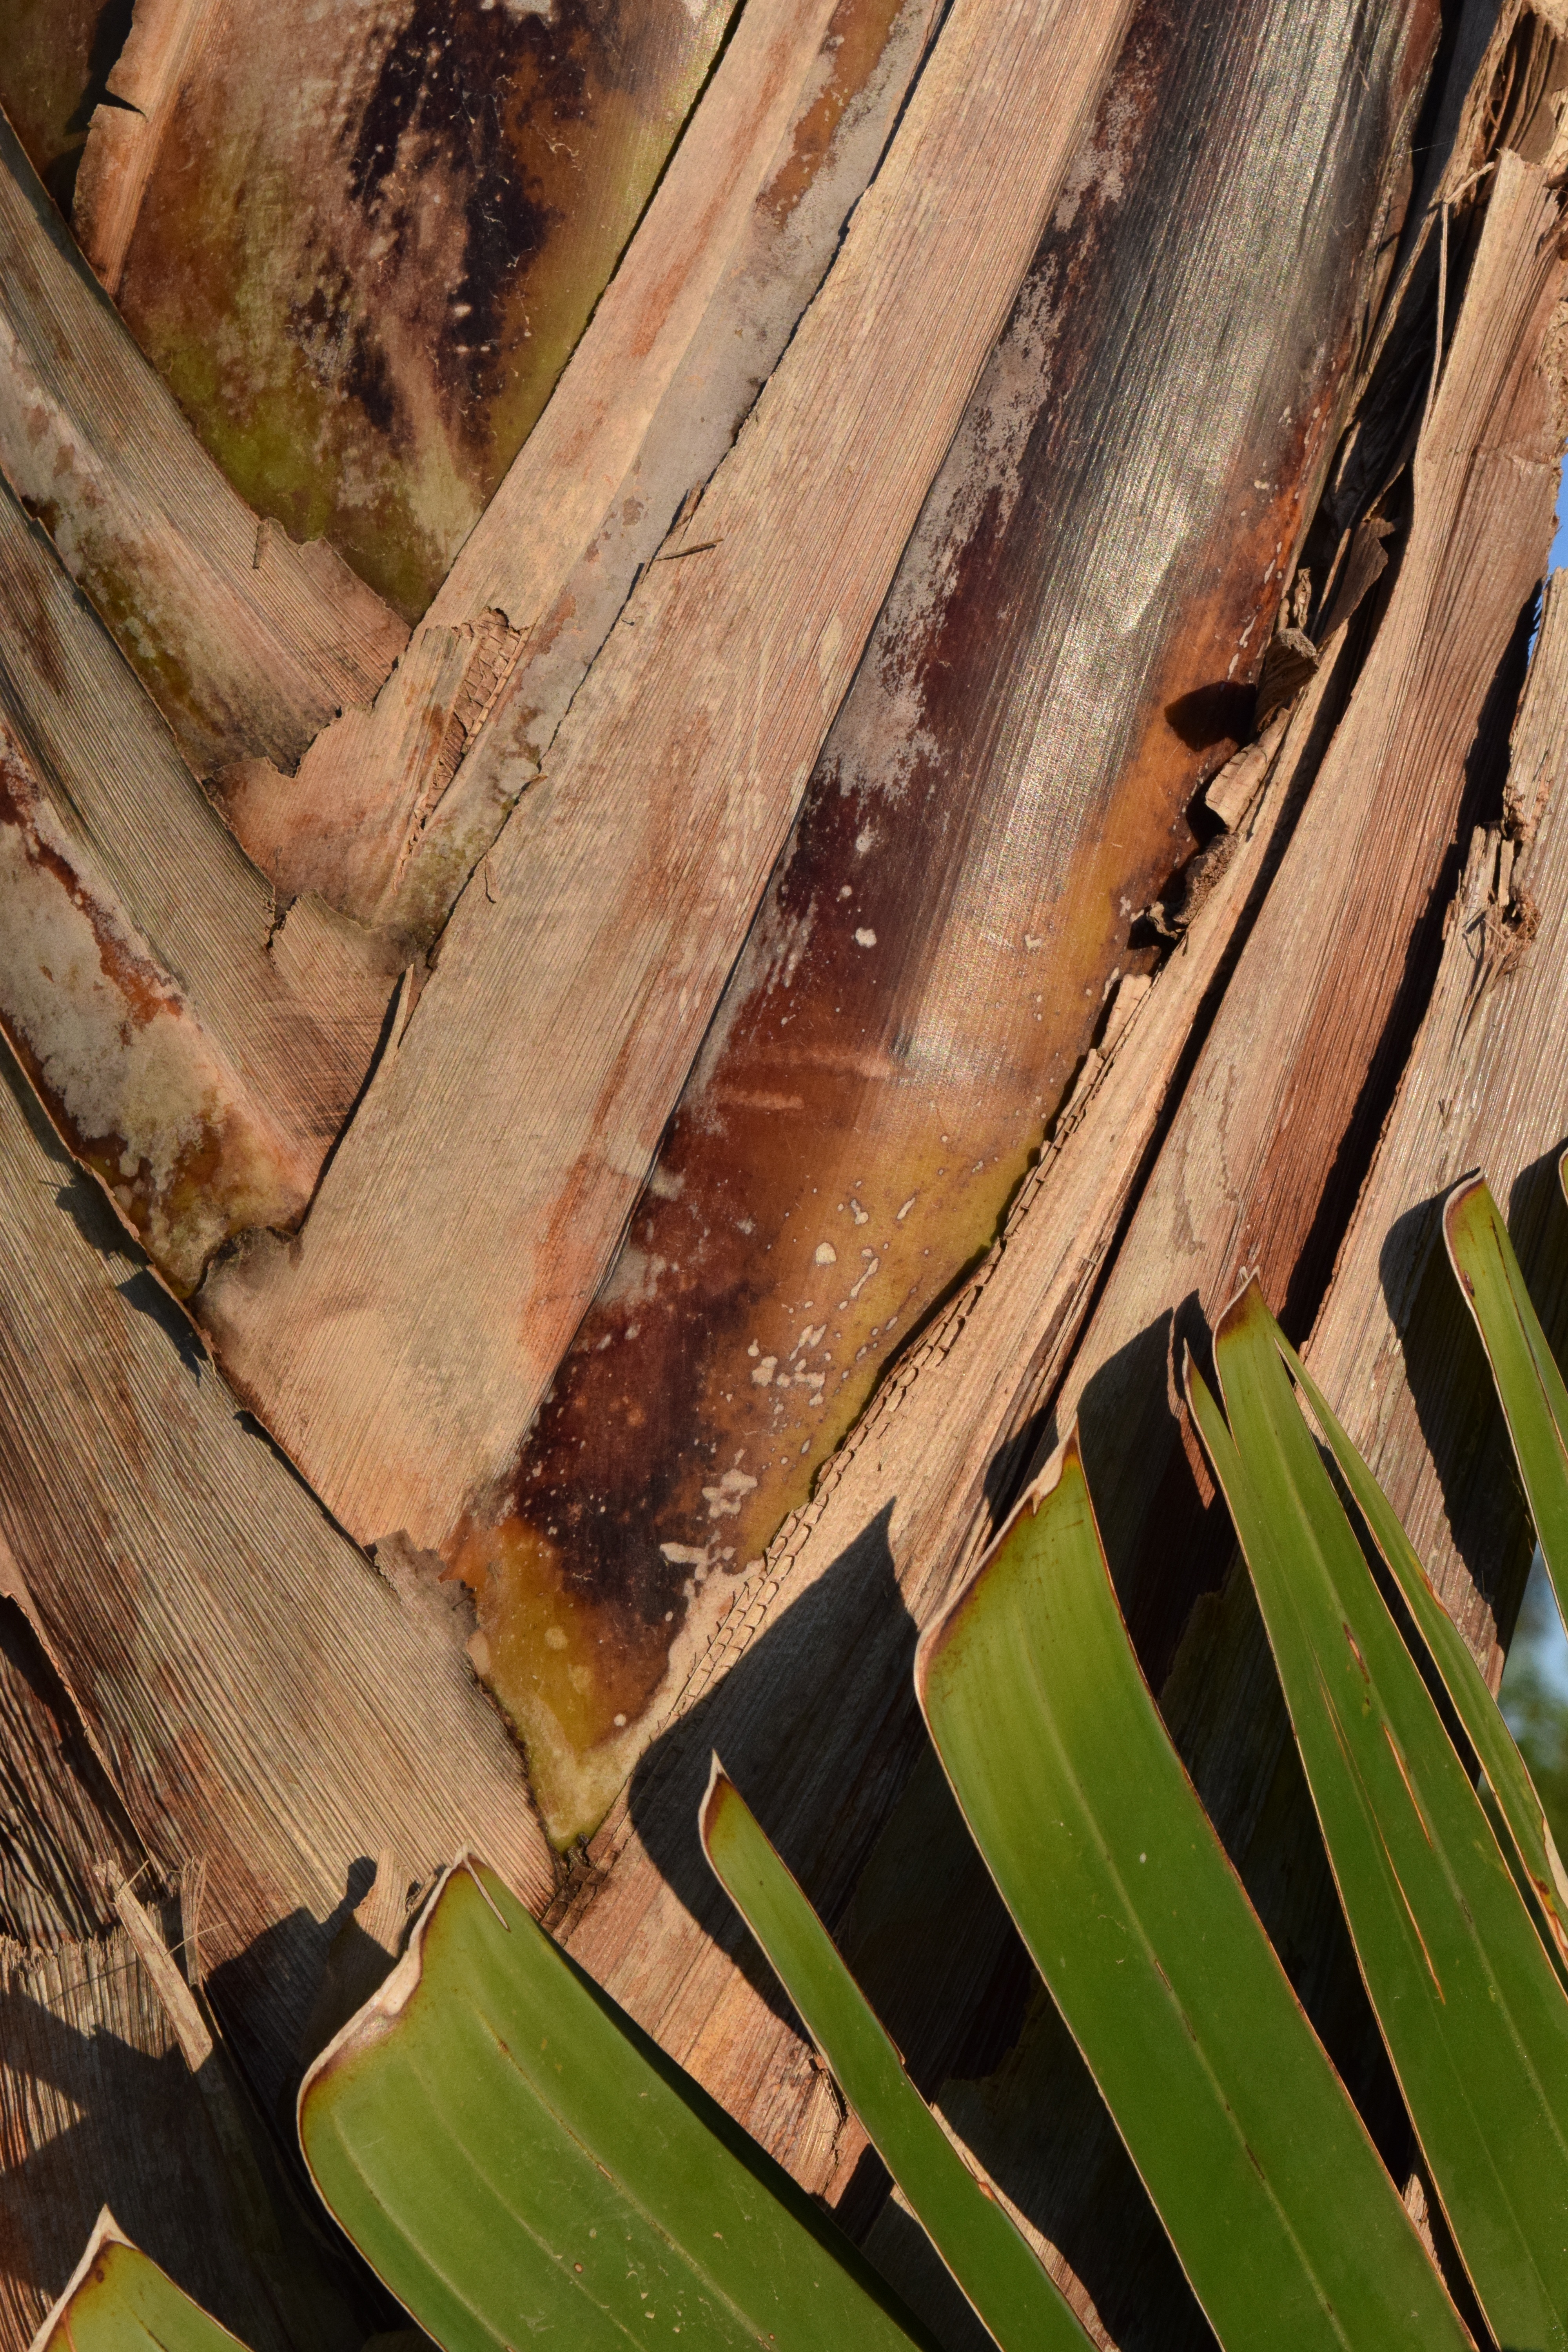
tree, plant, wood, leaf, trunk, pattern, green, contrast, close, leaves, background, section, decode close up, banana leaves, banana shrub, woody plant